David J. Eicher

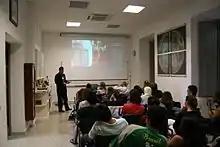
David Eicher speaking at the Vatican Observatory, Castel Gandolfo, southeast of Rome, Italy, 2007.

From 2011 through 2017, Eicher was president of the Astronomy Foundation. the first ever trade association for the telescope industry.